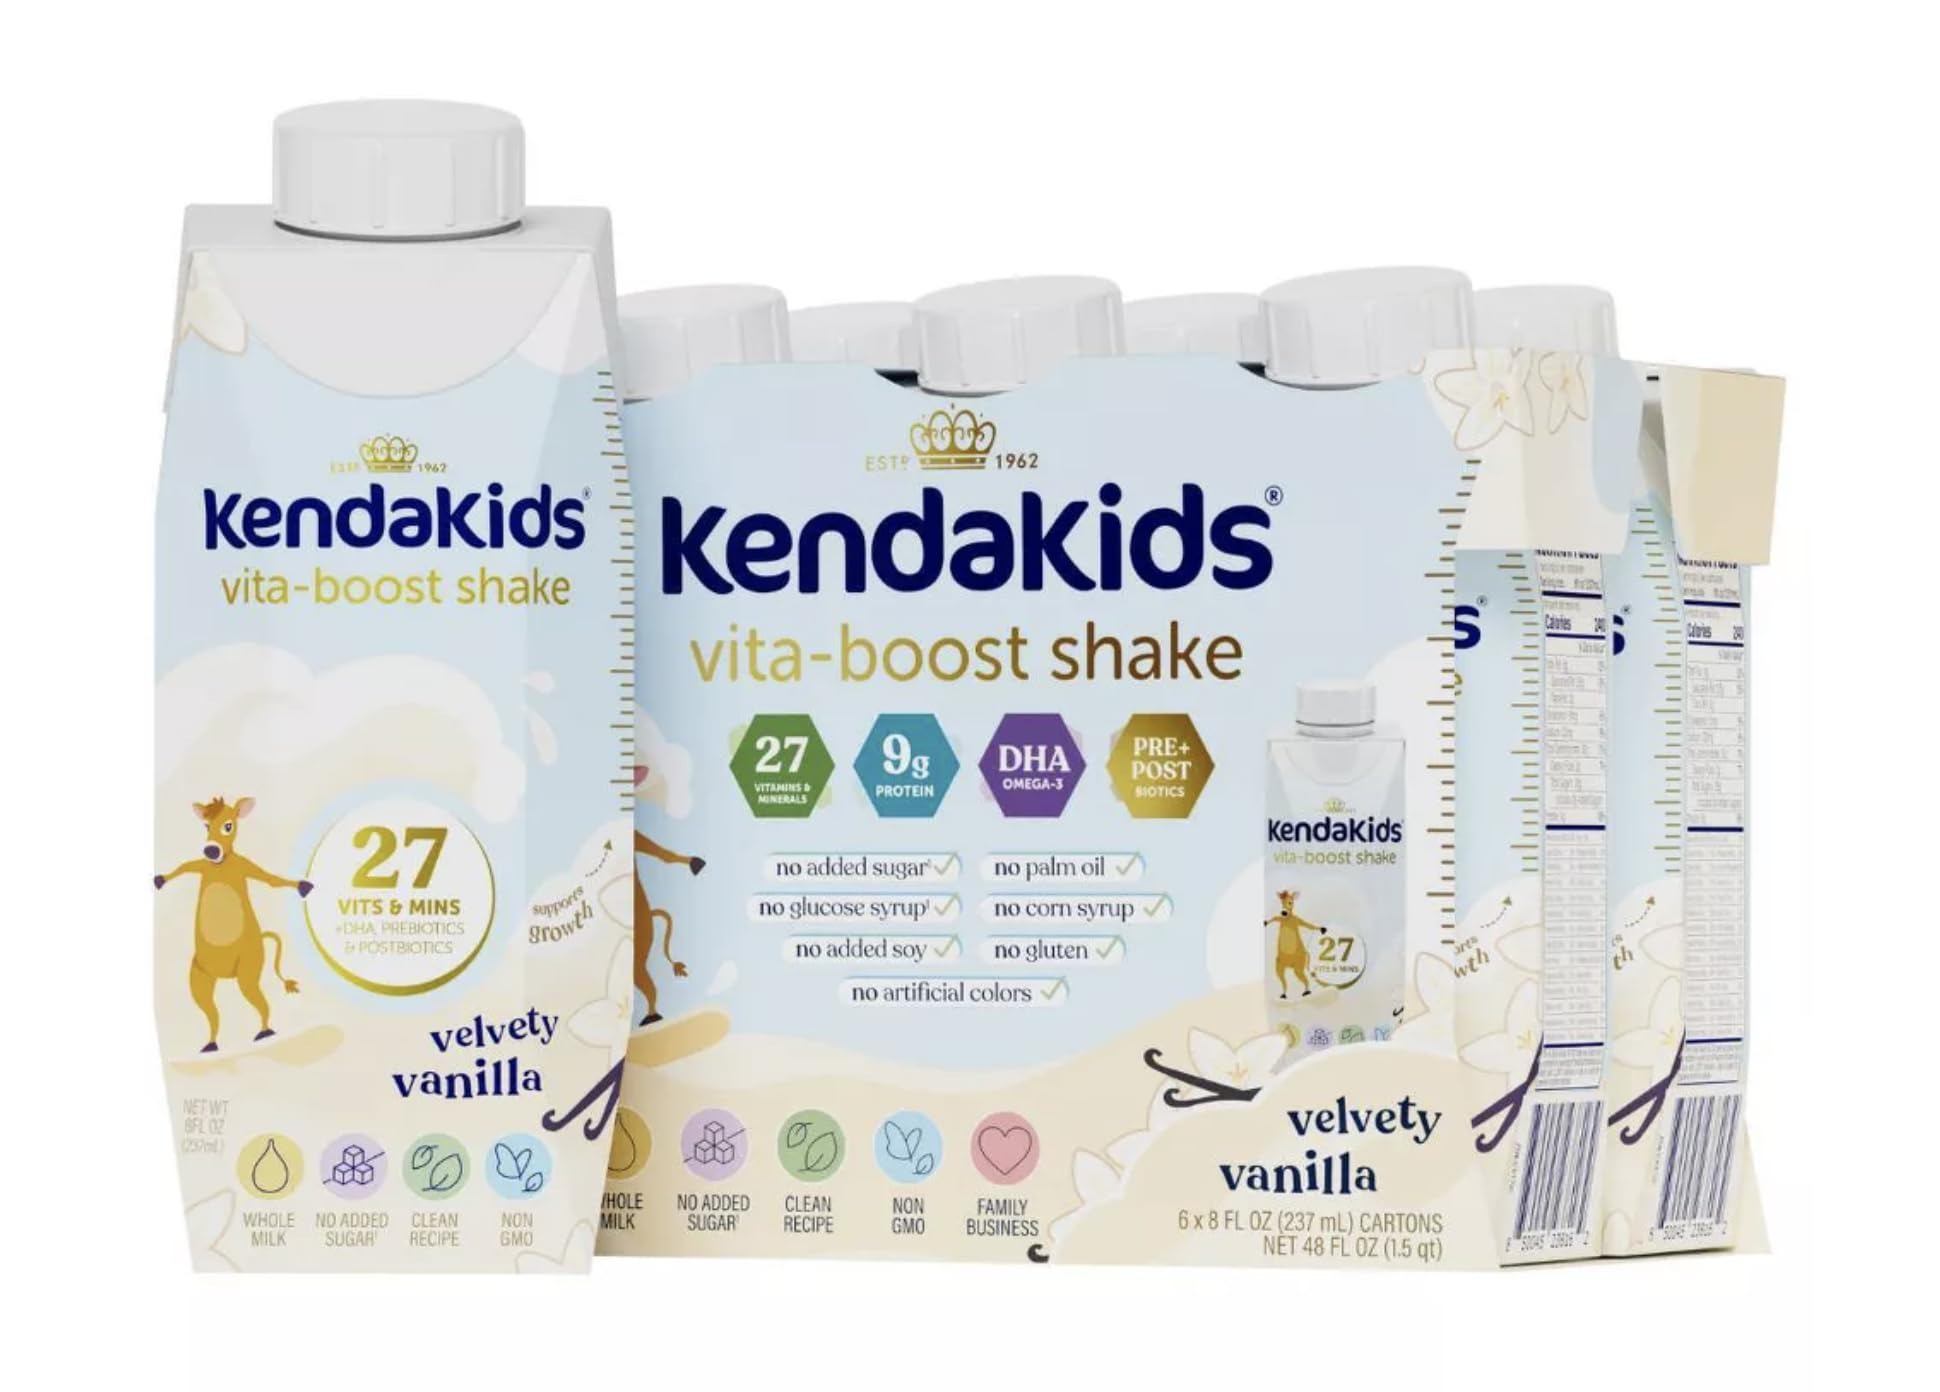
Item Name: Kendakids Vital Boost Shake - Vanilla - 48oz
Bullet Point 1: Velvety Vanilla combines creamy whole milk with natural flavors from real vanilla pods for a delicious taste that even the pickiest eaters will love.
Bullet Point 2: With over 60 years of expertise in early childhood nutrition and formulated with pediatric dietitians, KendaKids, a Kendamil family brand, offers complete and balanced nutrition. It’s nature’s little boost for growing kids.
Bullet Point 3: NO NASTIES: That means no added sugar, palm oil, soy, artificial flavors or colors, or GMOs
Bullet Point 4: HEALTHY BRAIN & EYES: Many kids don’t get enough DHA Omega-3s from their diet. KendaKids offers 32g of plant-based DHA to support brain and eye health
Bullet Point 5: IMMUNE SYSTEM SUPPORT: Bursting with 27 essential vitamins & minerals helps build strong immune systems essential for growth
Bullet Point 6: Allergens & Warnings: Consult your healthcare professional for use with children under 2 years of age. Not for children with galactosemia. Contains Milk.
Bullet Point 7: FOR ALL KIDS: Ages 3 to 13 years
Bullet Point 8: Content: 6 bottles of 8 Oz each. Total set 48Oz
Product Description: KendaKids Vita-Boost Shakes are made with European whole milk from grass-fed cows raised on family farms. Each shake is enriched with 27 essential vitamins and minerals, delivers 9g of protein, 32g of plant-based DHA Omega-3s, and a unique blend of prebiotics and postbiotics to support immune function, muscle growth, brain development, and gut health. Good milk fats further support your kids’ growing brain, while Vitamin D helps boost calcium absorption for strong bones and teeth. And the best part? They’re free from added sugars, syrups, artificial flavors, and colors. Every sip delivers the natural goodness your child needs- and nothing they don’t.
Value: 48.0
Unit: Fl Oz

Price: 12.94